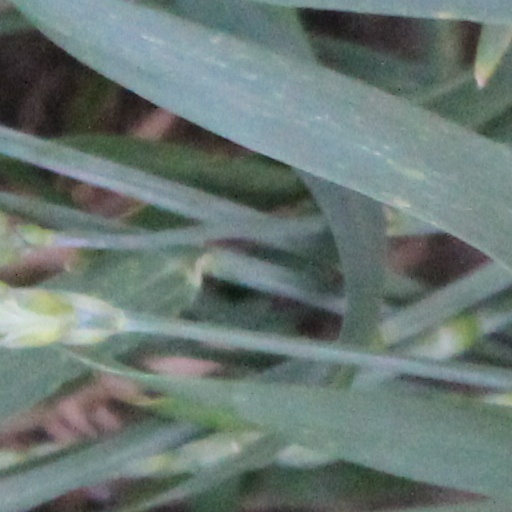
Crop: wheat